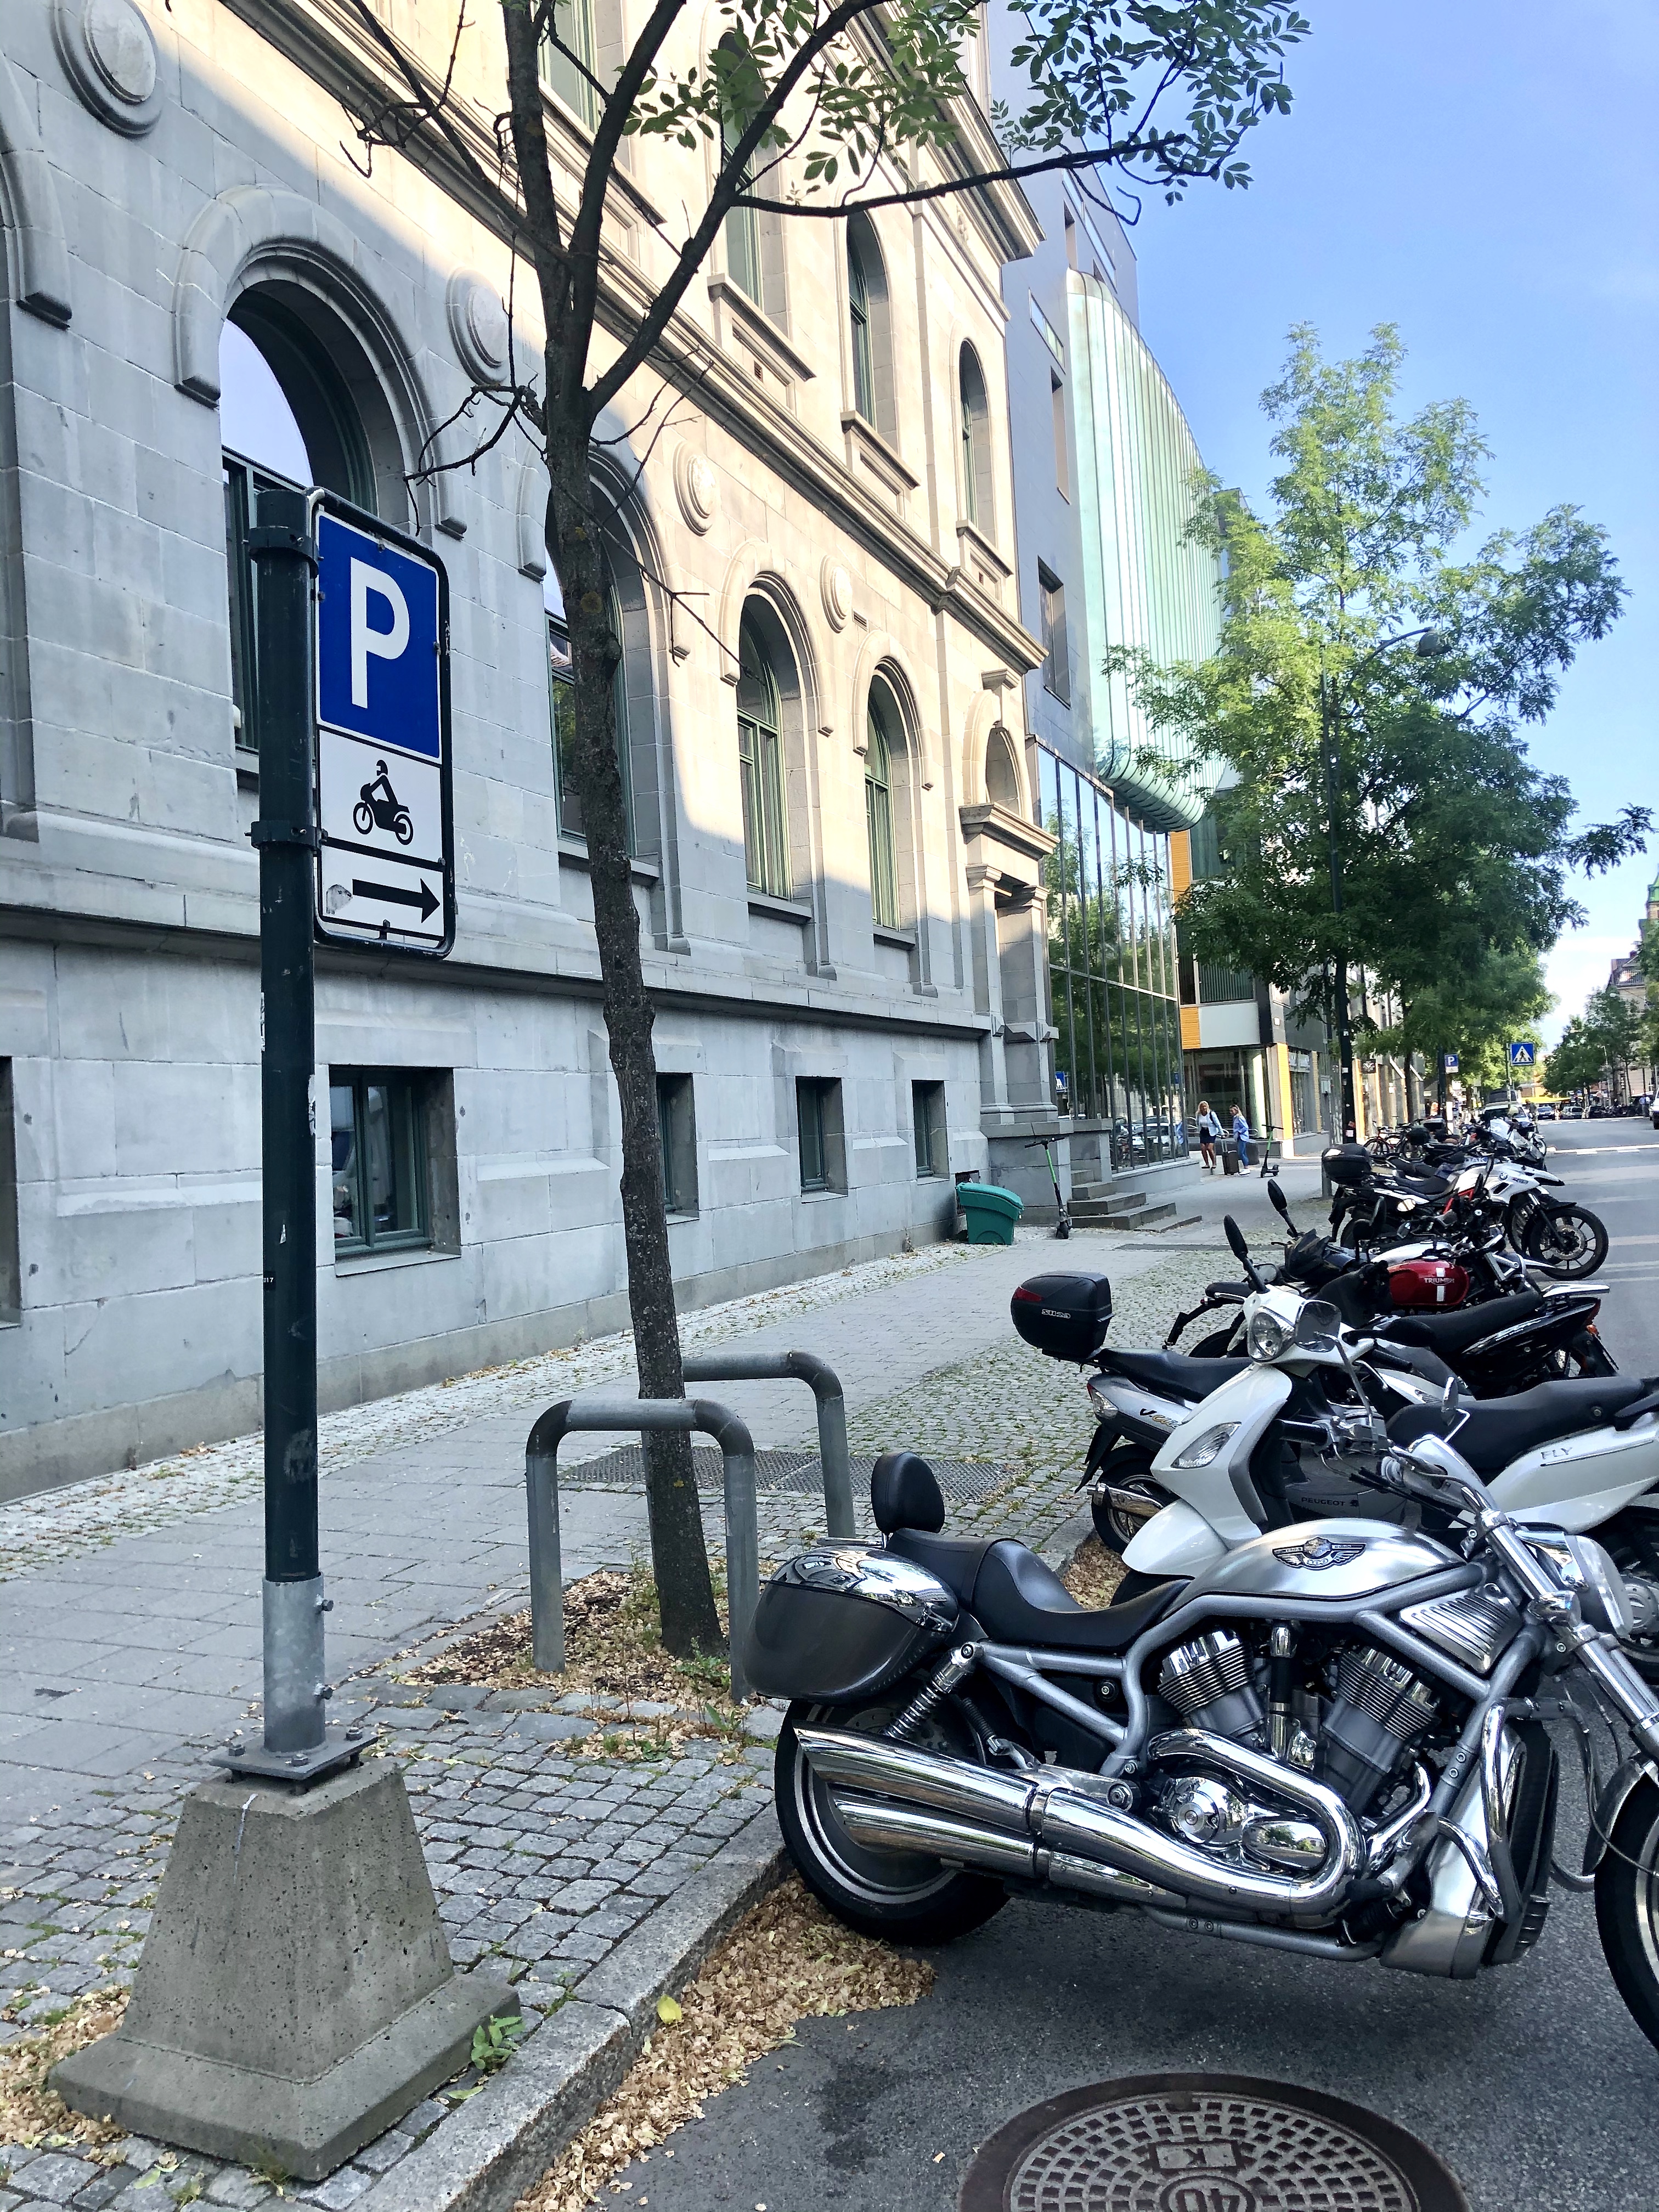
parling, motorcycle, tire, infrastructure, neighbourhood, road, street, town, road surface, automotive lighting, fender, auto part, rim, sidewalk, spoke, curb, vehicle brake, arch, parking, moped, suspension, automotive mirror, lane, cobblestone, synthetic rubber, tread, headlamp